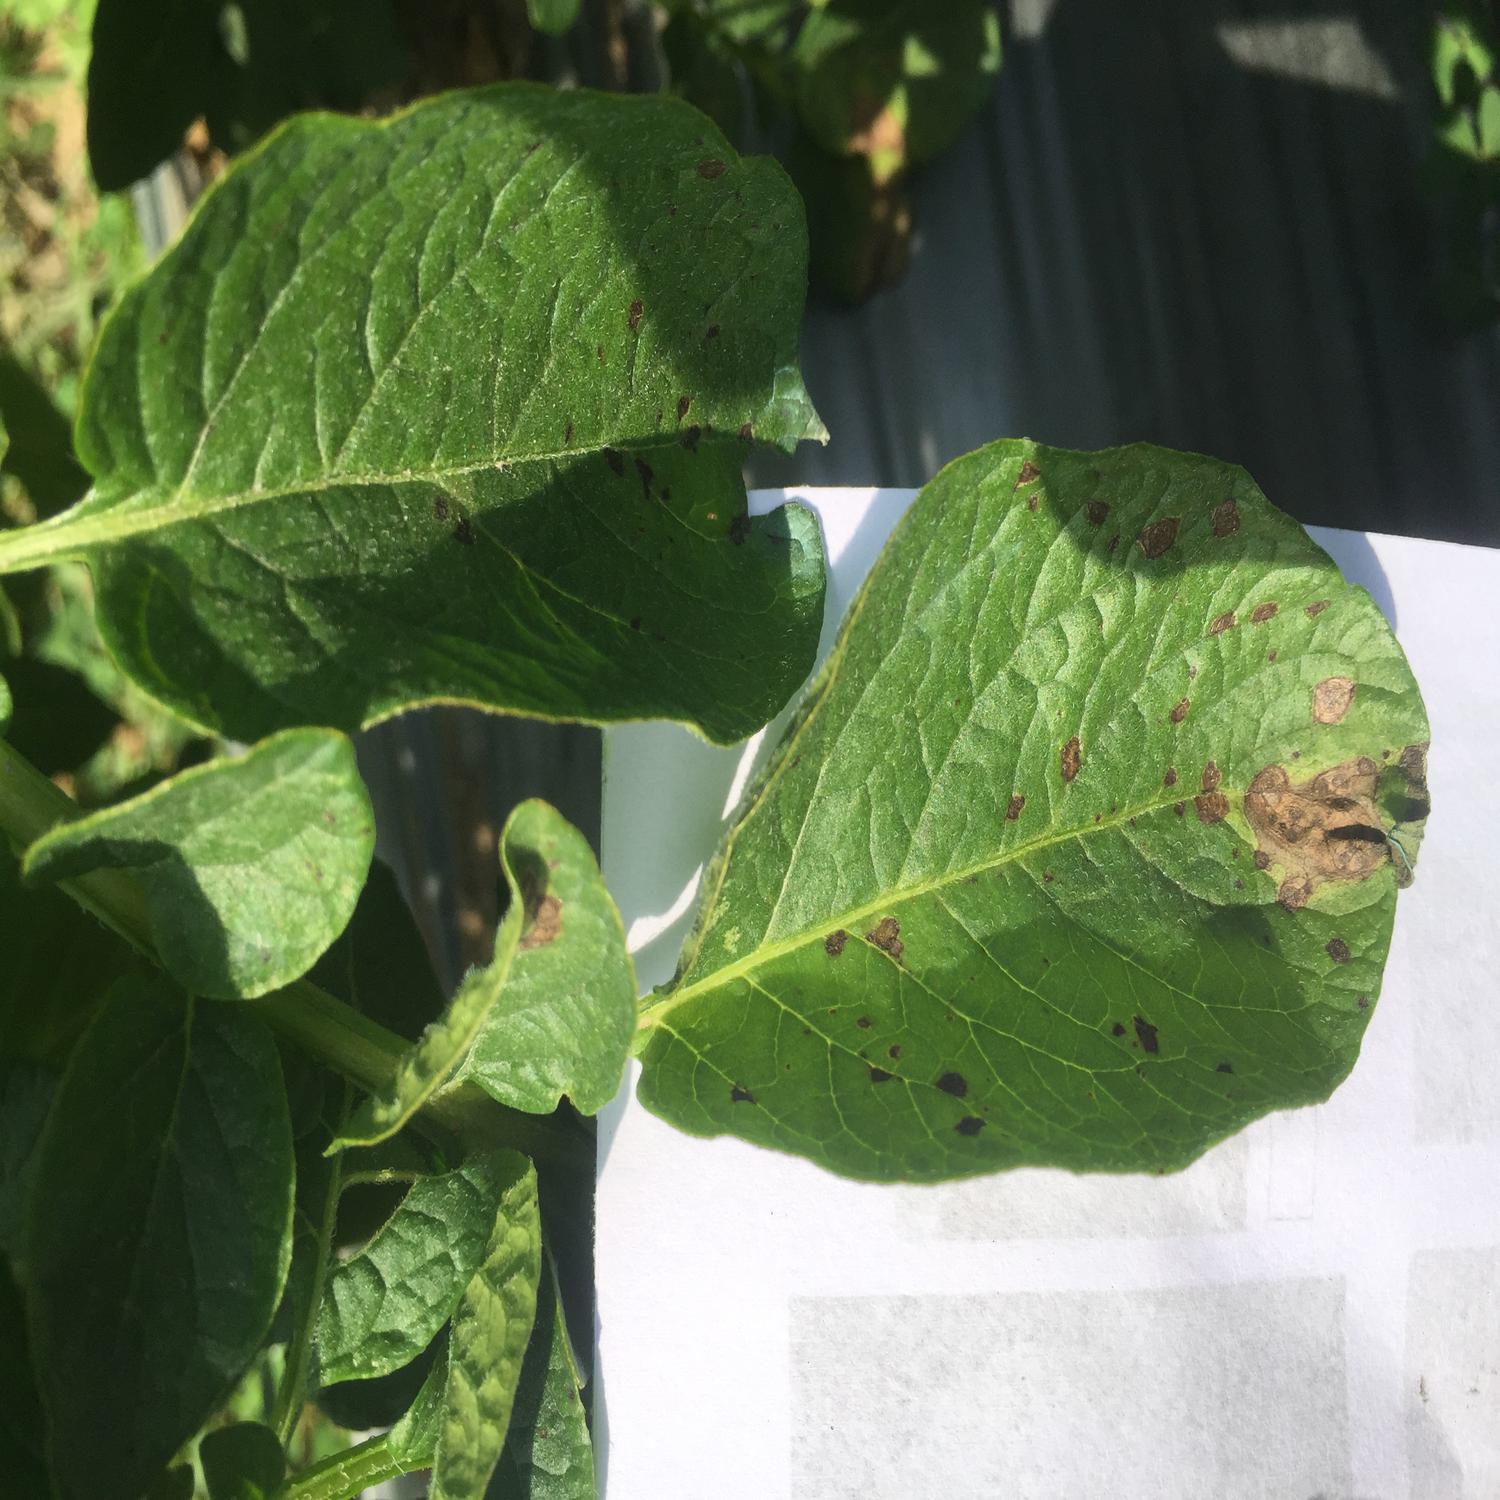
Label: Fungi